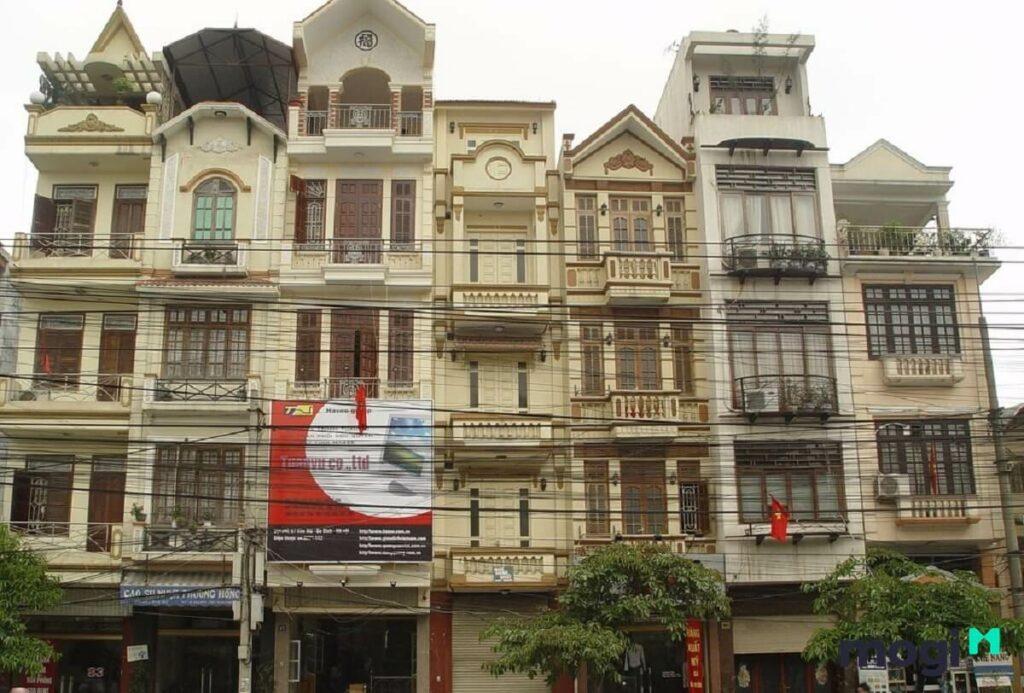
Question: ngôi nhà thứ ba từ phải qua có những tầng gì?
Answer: một tầng trệt và ba tầng lầu